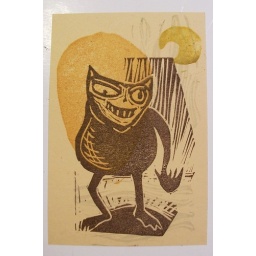
inspired by my naughty black cat Elmo who goes extra bonkers at night... he may be a werecat...